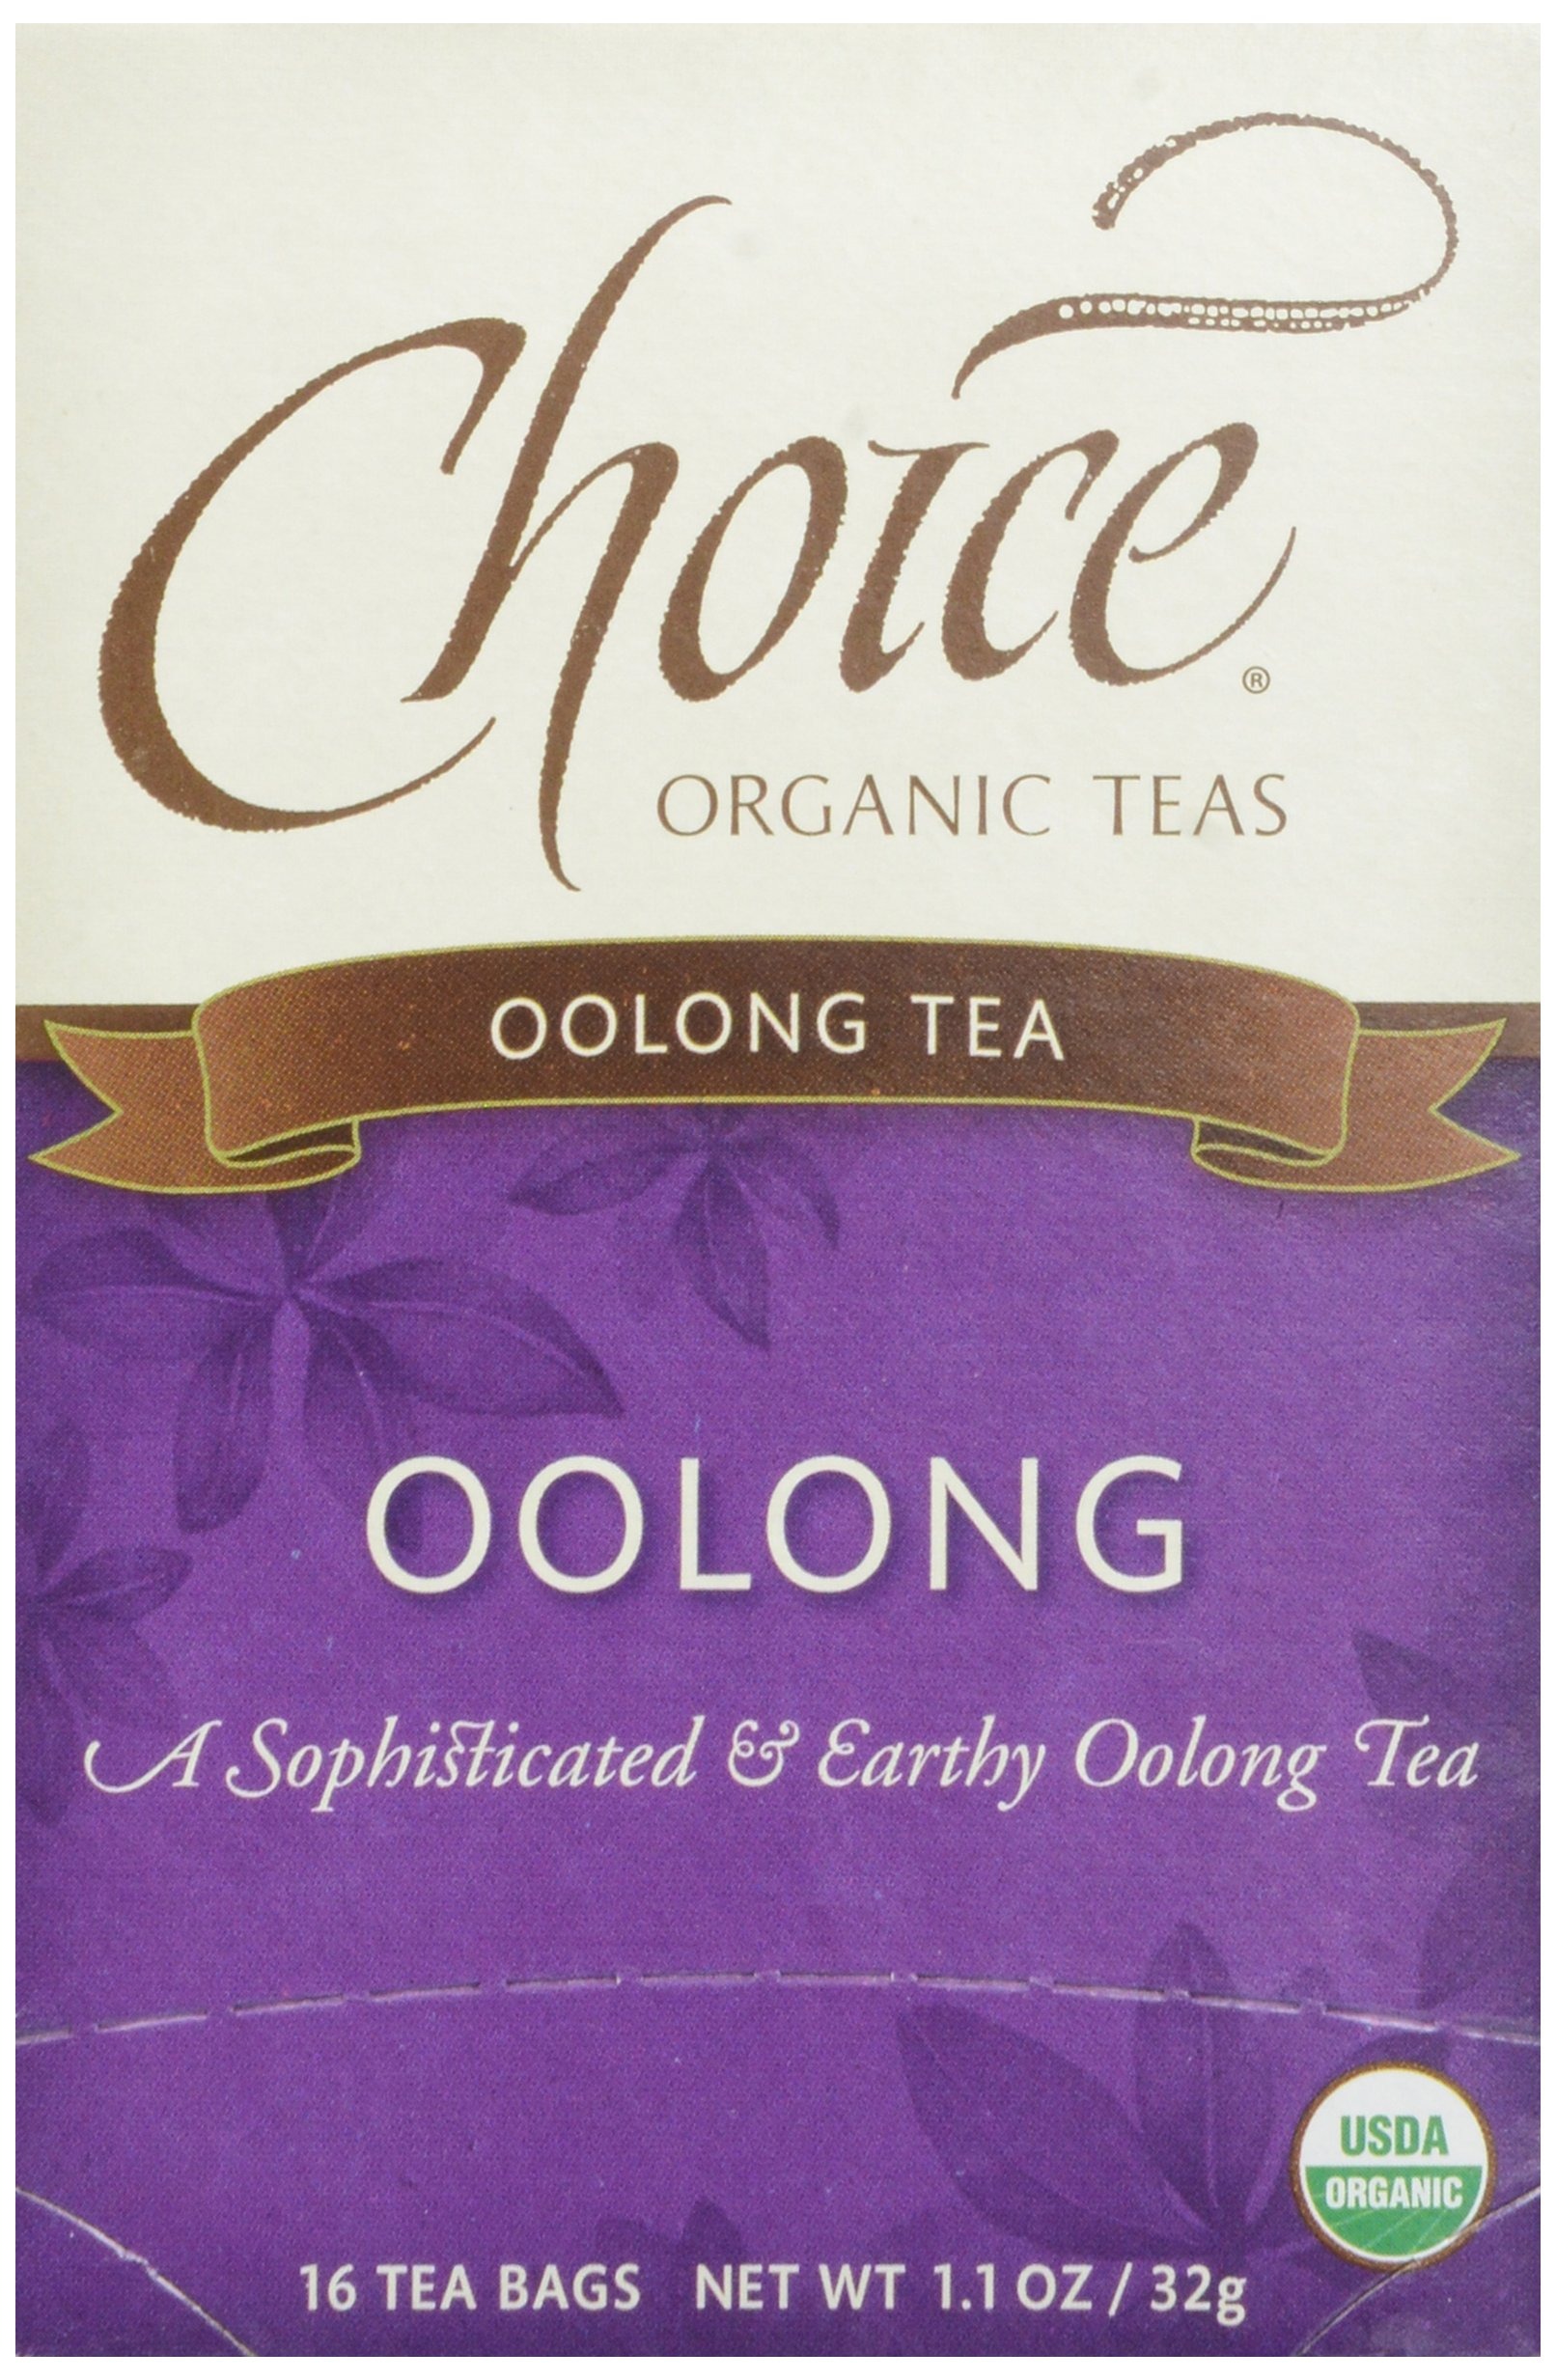
Item Name: Choice Organic, Oolong Tea, 16 ct
Product Description: Choice OOLong organic tea 16-bags(Pack of 1)
Value: 16.0
Unit: Count

Price: 8.95